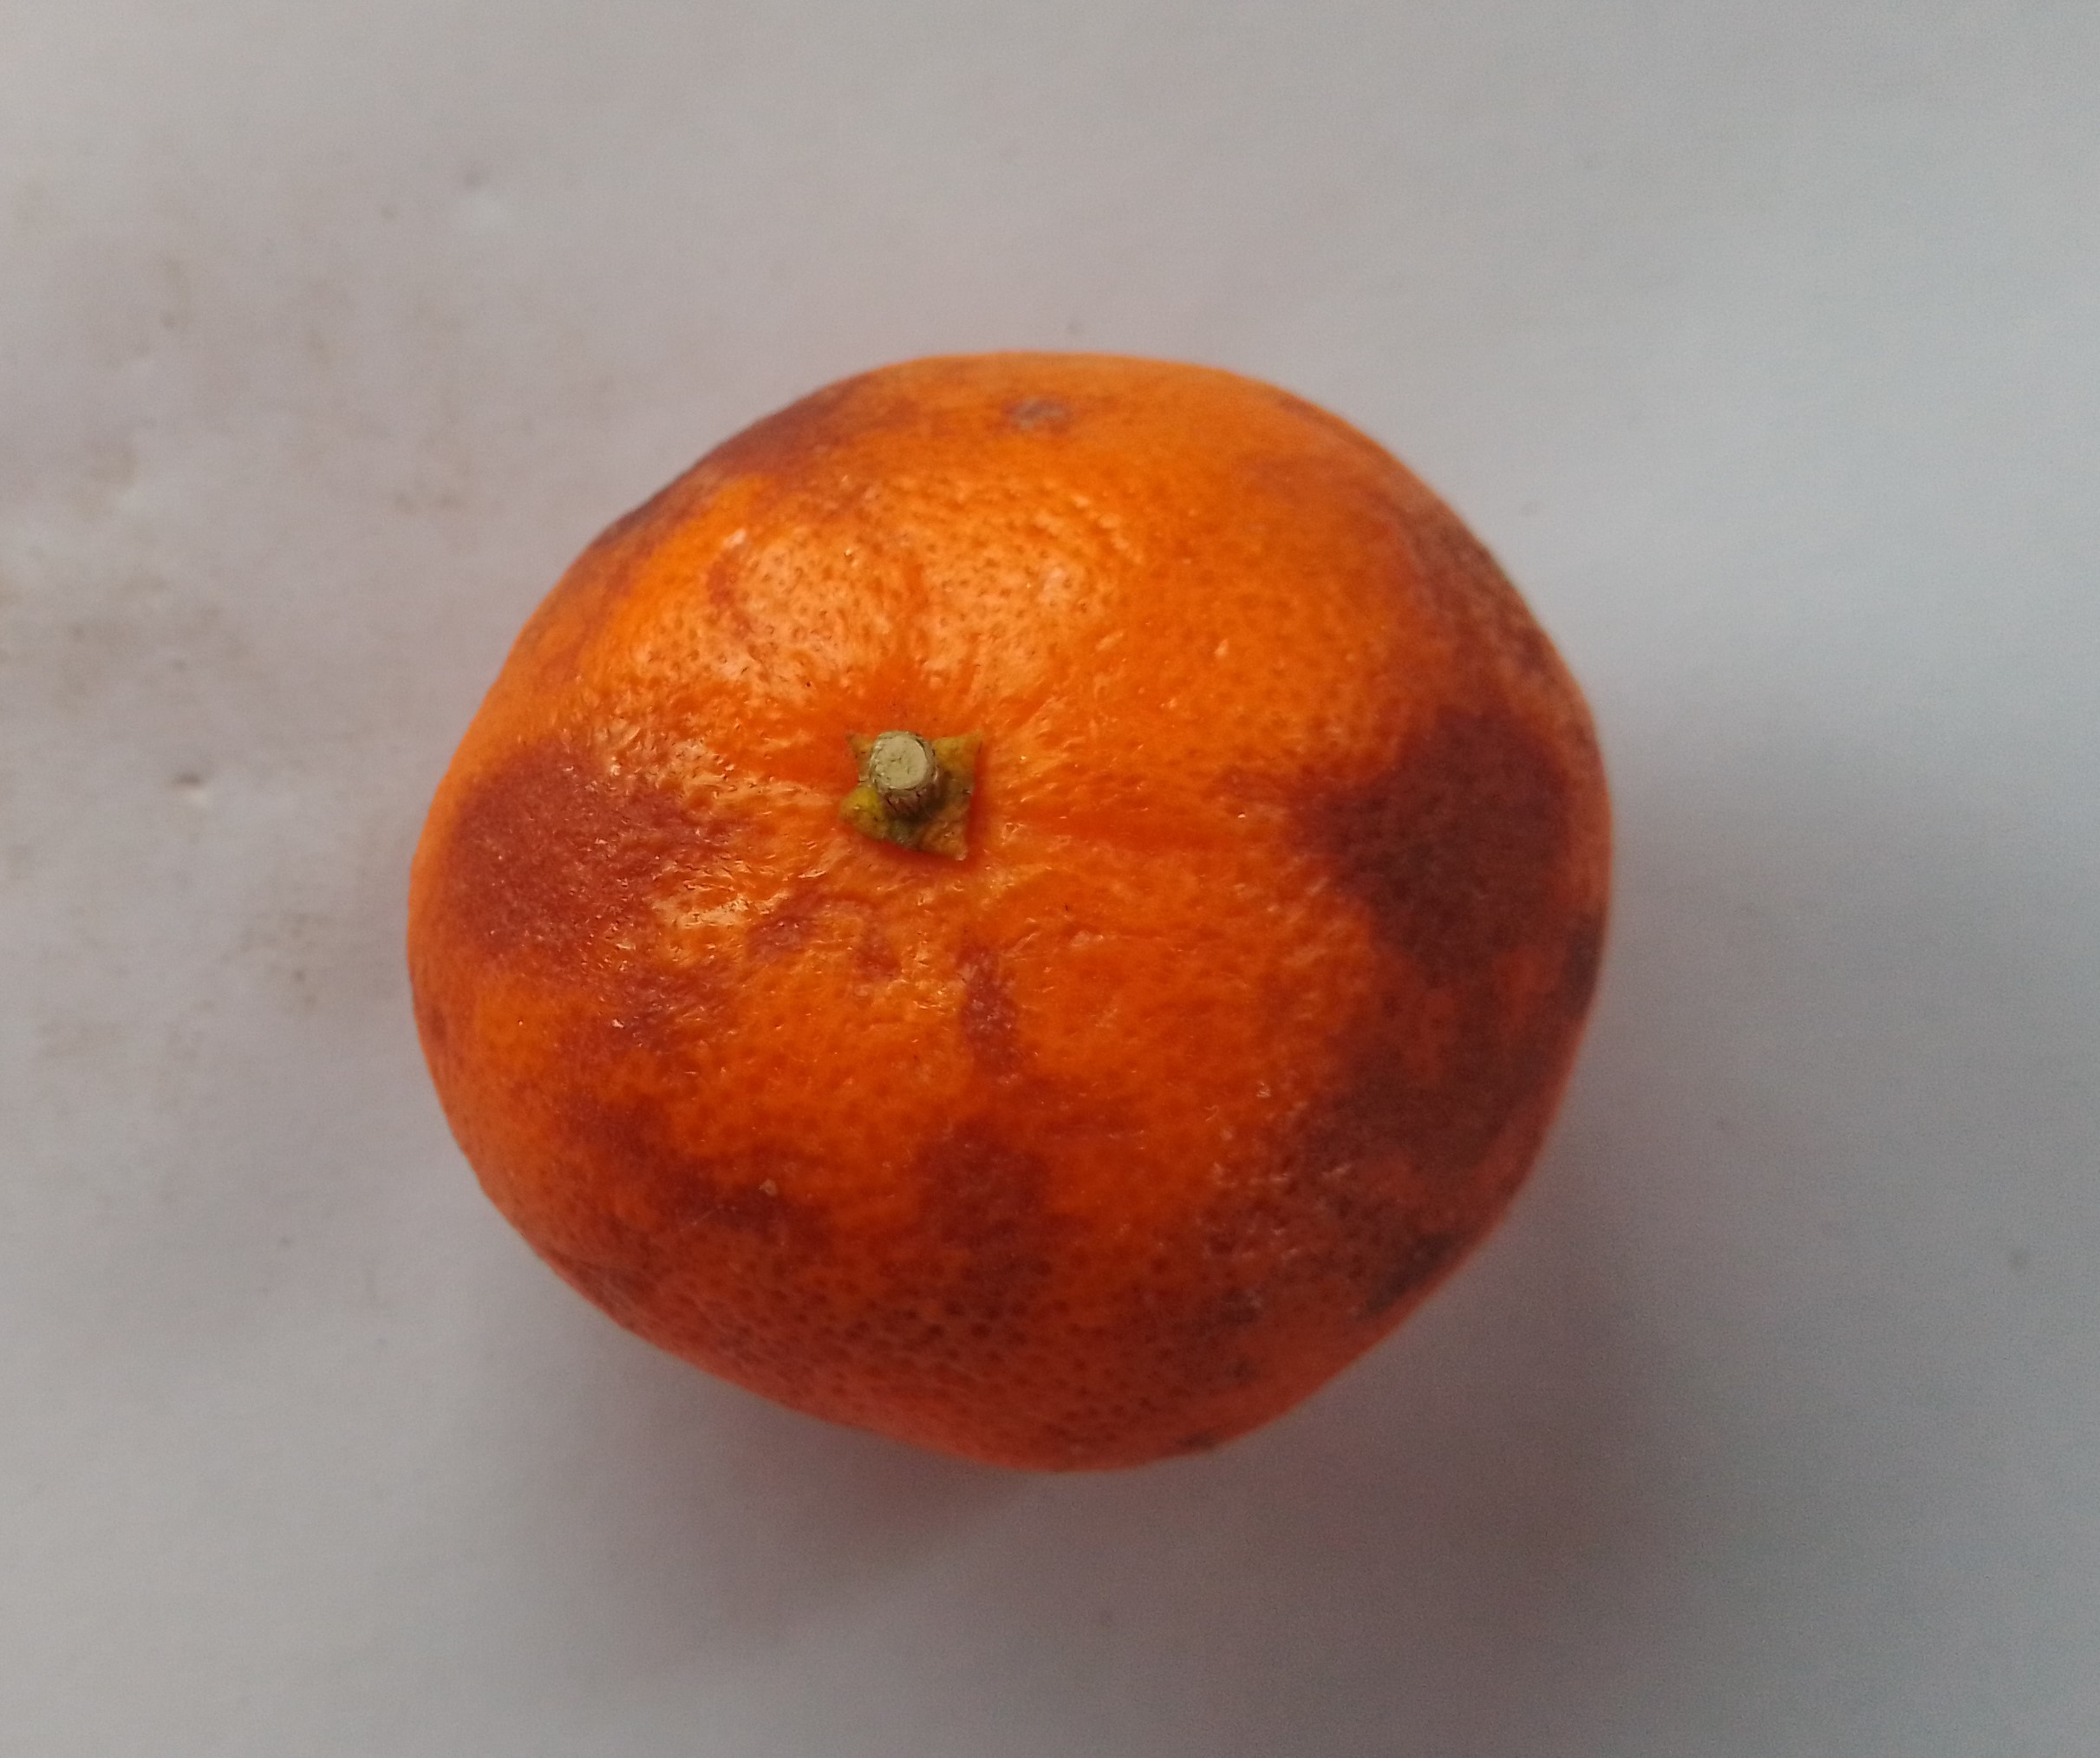
Fruit: orange
Condition: rotten